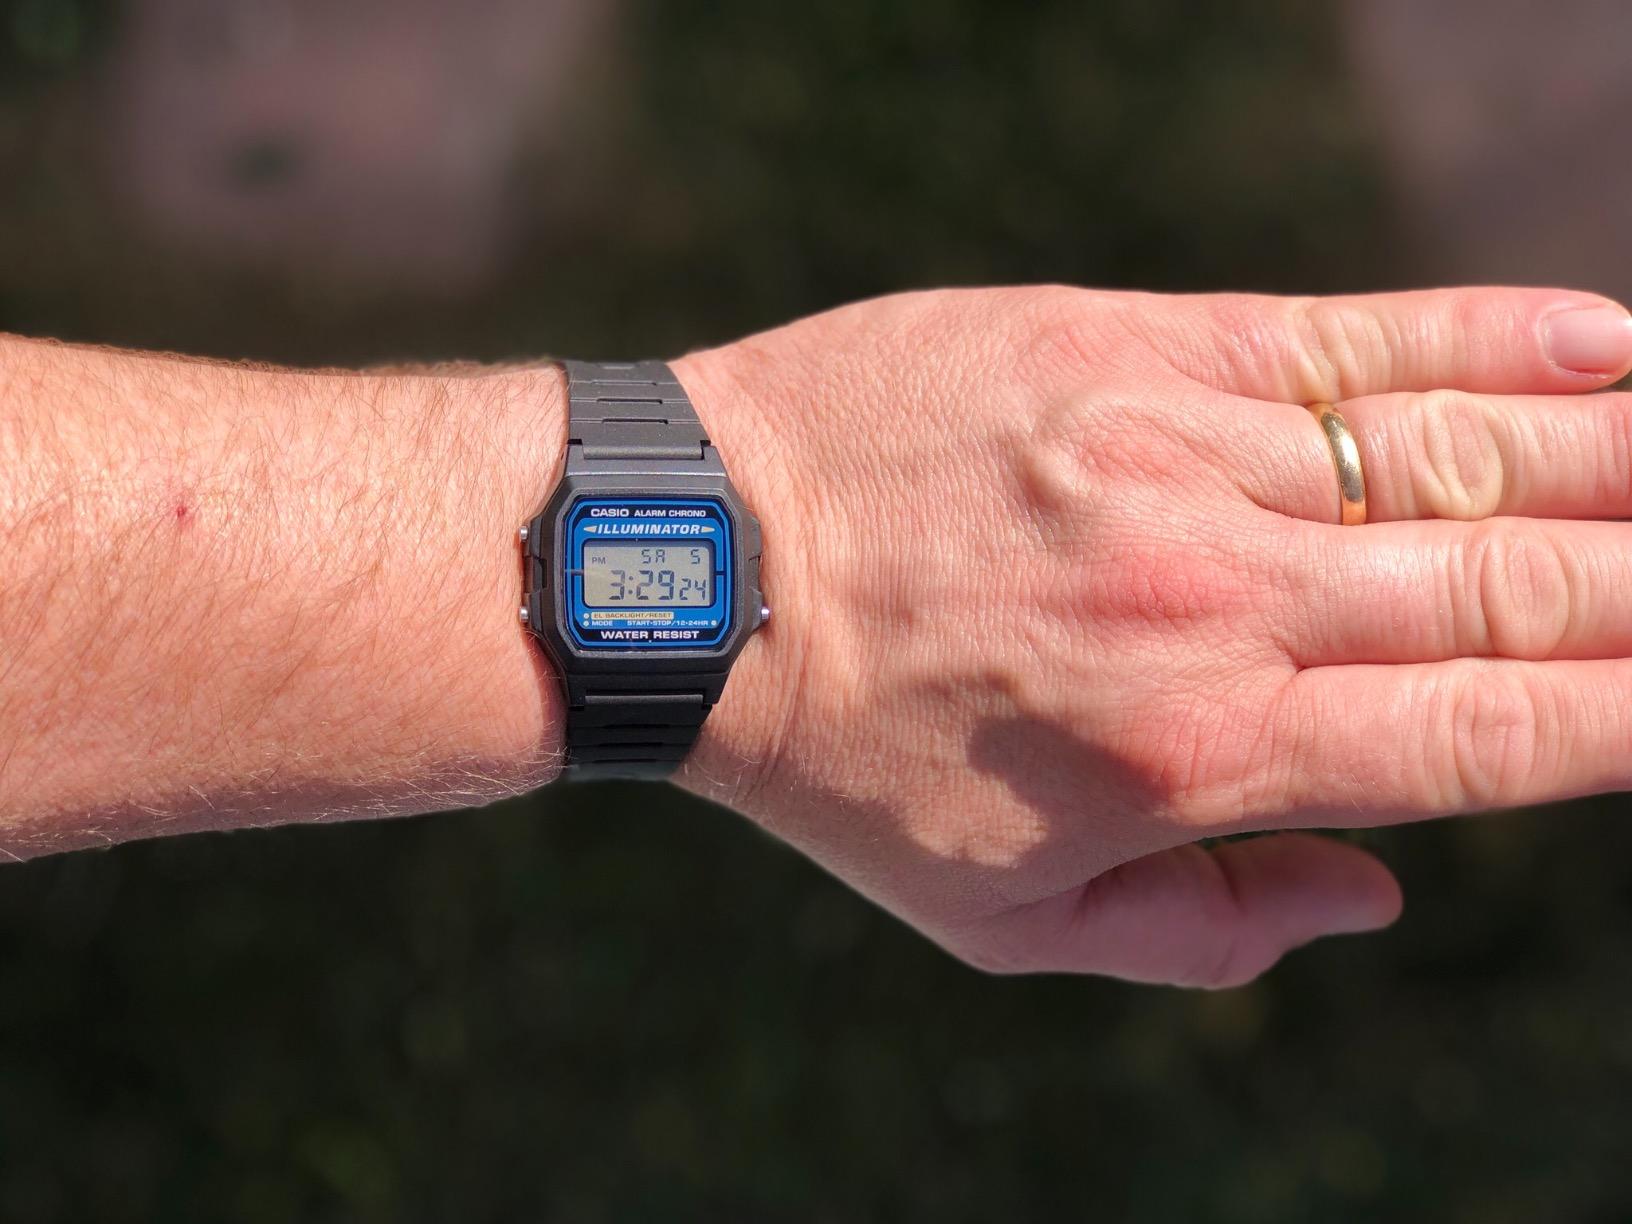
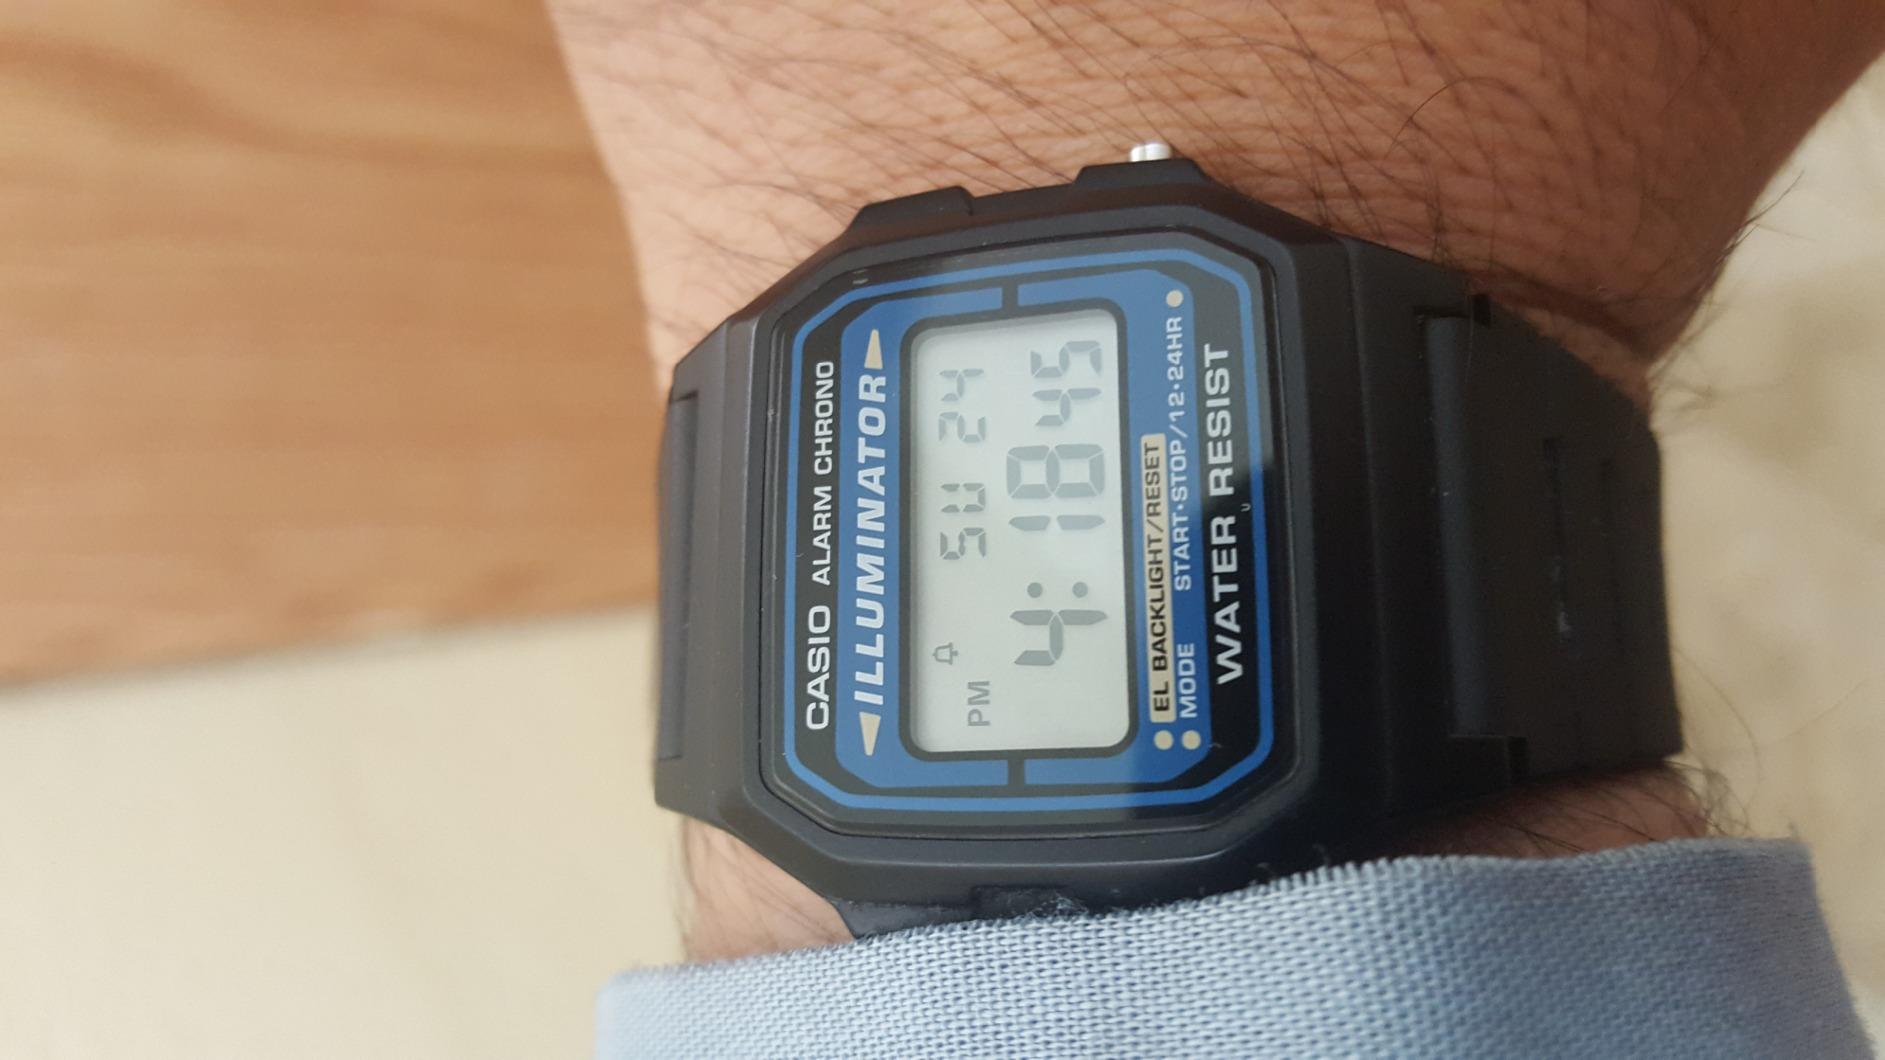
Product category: accessories_watch
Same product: yes